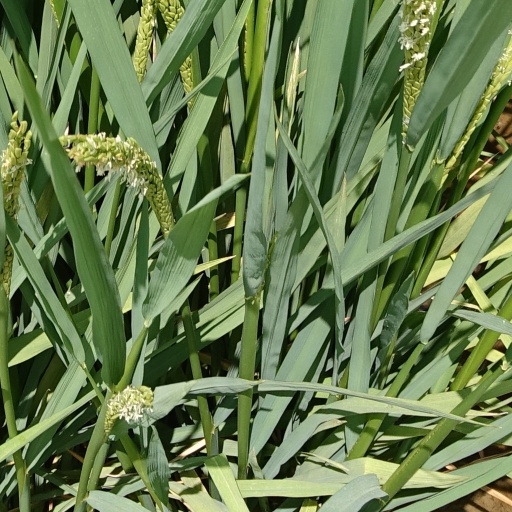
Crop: rice